Elerai

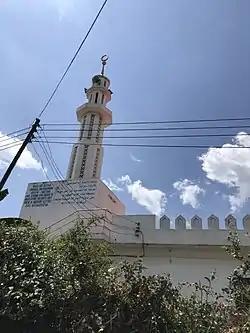
Masjid Aisha in Majengo, Elerai ward

Elerai is an administrative ward in Arusha District, Arusha Region of Tanzania. It is one of 19 urban administrative wards in the municipality. The ward is bordered by Olasiti ward to the west, Kiranyi ward to the north, Ngarenaro ward to the east, Sombetini to the south and, a tiny portion of Unga L.T.D ward to the southeast. The ward covers an area of 3.746 km (1.446 sq mi) and ranks number eleven in the area in Arusha city. The ward is home to the national National College of Tourism, the African Court and Tanzania National Parks Authority (TANAPA)'s national headquarters, also the Arusha Modern school. The school's famous alumna is Tanzanian recording artist, Vanessa Mdee, who received secondary education there. According to the 2012 census, the ward had a total population of 40,749.